Joan Franka

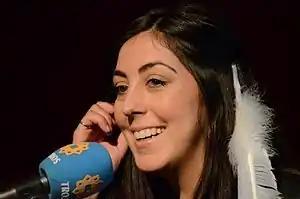
Joan Franka in 2012

Joany Franka Johanna Ayten Hazebroek Kalan (born 2 April 1990), known professionally as Joan Franka, is a Dutch singer and songwriter of Turkish descent. She represented the Netherlands in the Eurovision Song Contest 2012 with the song "You and Me". She became known in the Netherlands through her participation in the first season of "The Voice of Holland".